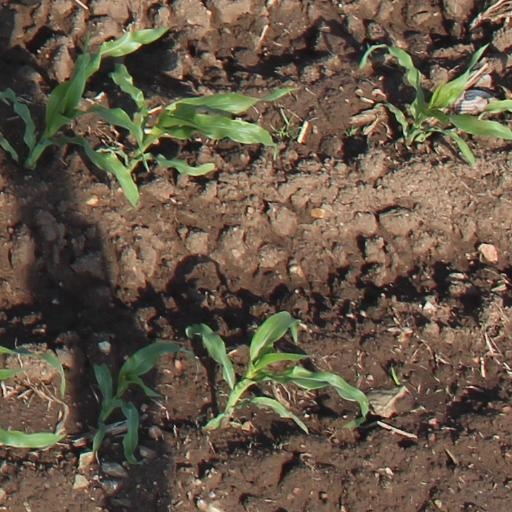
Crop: maize; corn